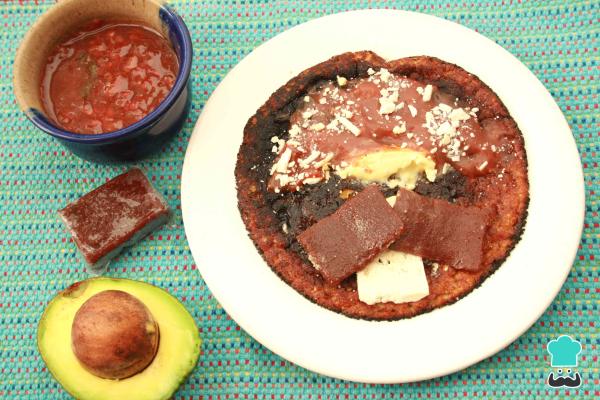
¡Llegó el momento divertido! El de rellenar las cachapas con guayaba.Coloca la cachapa en el plato, unta con mantequilla y suficiente mermelada de guayaba. Agrega unas lonchaas de dulce de guayaba y queso blanco o queso crema ¿la cantidad? ... ¡depende que tan golos@ seas!Agrega queso rallado por encima de todo y una rodaja de aguacate (opcional)... ¡a degustar!